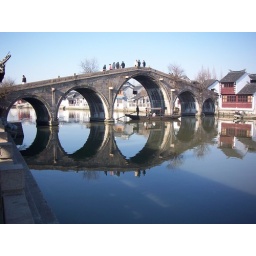
Taken at ZhuJiaJiao water town near Shanghai - famous bridge